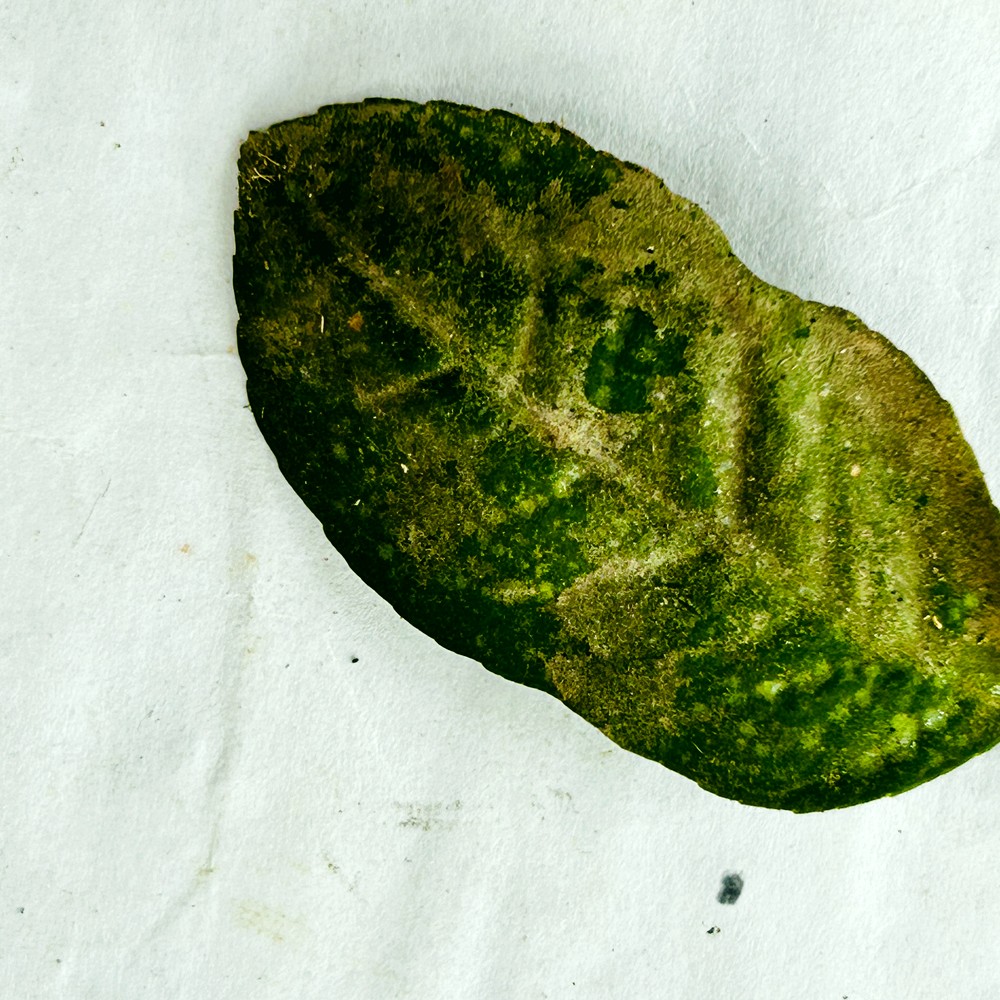
Label: Sooty Mould